Miguel Cotto vs. Antonio Margarito

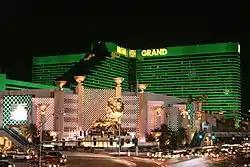
The MGM Grand, site of "The Battle"

Both fighters' victories on April 12 cleared the way for a July 26 showdown between Cotto and Margarito. The WBA welterweight title fight took place at the MGM Grand Las Vegas, marking the first time Cotto headlined a Las Vegas card. It was Cotto's first fight in Las Vegas since December 11, 2004, on the undercard of Vitali Klitschko's bout with Danny Williams. According to Bob Arum, the match took place in Las Vegas to promote Cotto to a new audience while also appealing to Margarito's Mexican American fans in California. The Las Vegas notion gained momentum in the previous month when the Nevada Athletic Commission amended its provisional rules on glove size, allowing welterweights to wear 8 ounce (227 g) gloves instead of the previously mandated 10 ounce (284 g) gloves. Nearly every other boxing jurisdiction in the United States allows welterweights to fight with 8 ounce gloves, and both Cotto and Margarito likely would have refused to fight in Las Vegas without their usual glove size. Margarito had to vacate the IBF welterweight title after the IBF mandated him to defend the title against Joshua Clottey. Press conferences were held in Mexico, Los Angeles, New York City, and Puerto Rico to promote the world title bout.